Delhi Sultanate

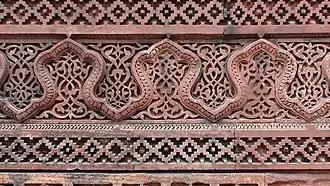
Decorative reliefs, Alai Darwaza, 1311.

The Lodi dynasty was an Afghan, or Turco-Afghan dynasty, related to the Pashtun (Afghan) Lodi tribe. The founder of the dynasty, Bahlul Khan Lodi, was a Khalji of the Lodi clan. He started his reign by attacking the Muslim Jaunpur Sultanate to expand the influence of the Delhi Sultanate and was partially successful through a treaty. Thereafter, the region from Delhi to Varanasi (then at the border of Bengal province), was back under the influence of the Delhi Sultanate.